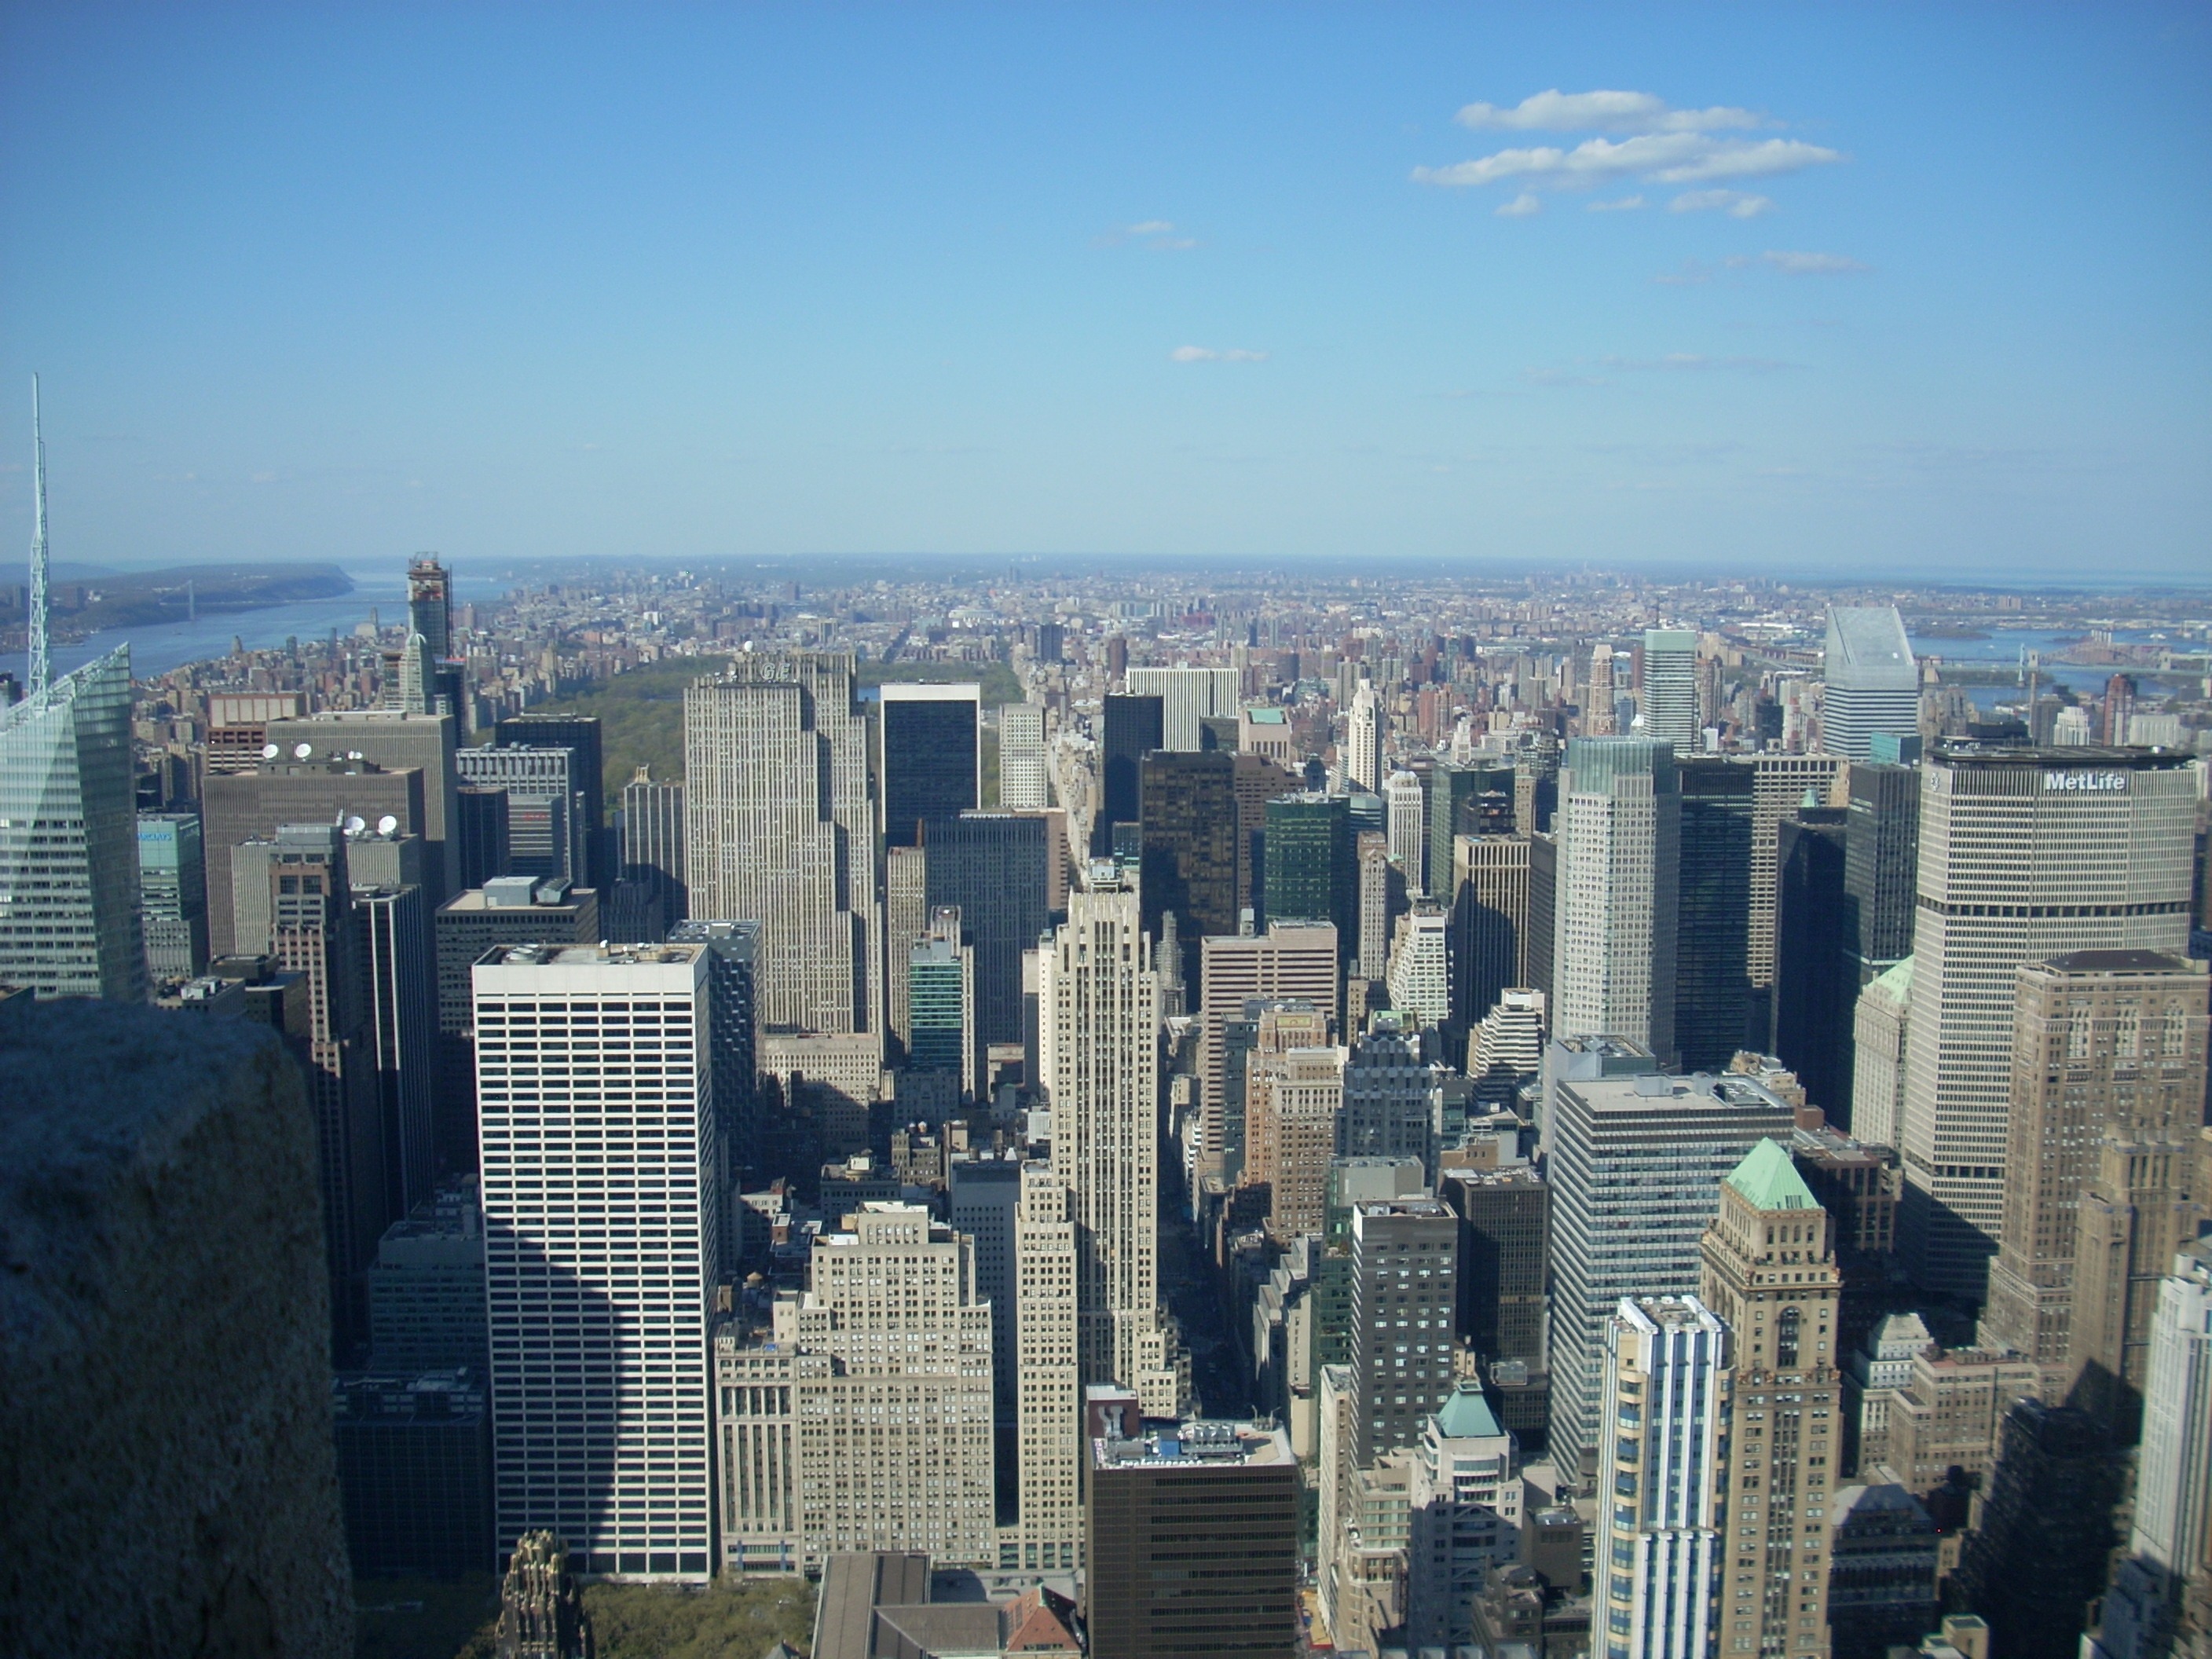
horizon, skyline, view, city, skyscraper, new york, manhattan, new york city, cityscape, downtown, tower, landmark, empire state building, tower block, skyscrapers, metropolis, neighbourhood, aerial photography, urban area, residential area, geographical feature, human settlement, atmosphere of earth, metropolitan area